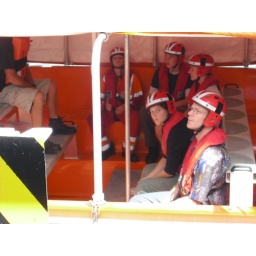
Emma Chris &amp;amp; Josh included in the 150 man life boat testing, lowered down from the ship into the water